37 Seconds

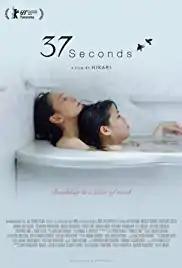
Film poster

37 Seconds is a 2019 Japanese drama film written and directed by Hikari. The film features actress Mei Kayama, who has cerebral palsy, as 23-year-old Yuma Takada, a talented artist who wants to make her name in manga. A sympathetic magazine editor (Yuka Itaya) tells Takada her art is technically proficient but betrays her lack of worldly experience. Criticizing her depictions of sex as unconvincing, the editor tells the young woman, who uses a wheelchair to get around, to lose her virginity and then return.